PlayStation Move

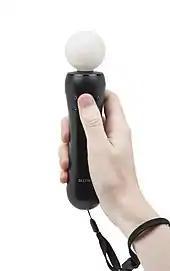
The PlayStation Move features a variety of internal sensors to gauge orientation.

The PlayStation Move motion controller features an orb at the head which can glow in any of a full range of colors using RGB light-emitting diodes (LEDs). Based on the colors in the user environment captured by the camera, the system dynamically selects an orb color that can be distinguished from the rest of the scene. The colored light serves as an active marker, the position of which can be tracked along the image plane by the camera. The uniform spherical shape and known size of the light also allows the system to simply determine the controller's distance from the camera through the light's image size, thus enabling the controller's position to be tracked in three dimensions with high precision and accuracy. The simple sphere-based distance calculation allows the controller to operate with minimal processing latency, as opposed to other camera-based control techniques on the PlayStation 3.